Leipzig Freight Ring

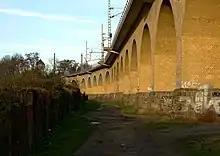
Wahren railway viaduct, which forms part of the Leipzig Freight Ring between Leutzsch and Wahren / Wiederitzsch

The Leipzig Freight Ring ("Leipziger Güterring") is a network of railways in Saxony and consists of several individual lines. As a bypass for freight trains in the Leipzig railway node, it links all approach lines and thus enables the separation of passenger and freight operations.